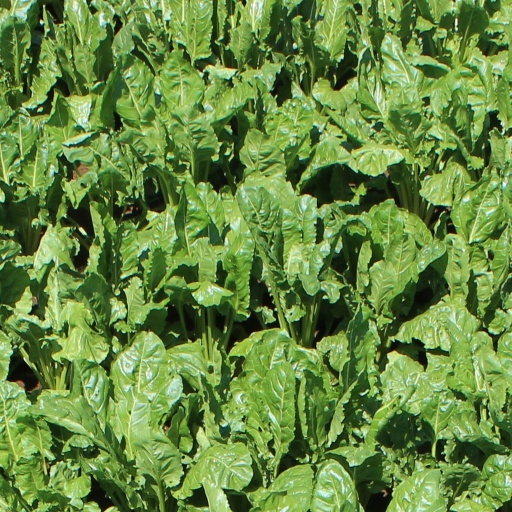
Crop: sugar beet